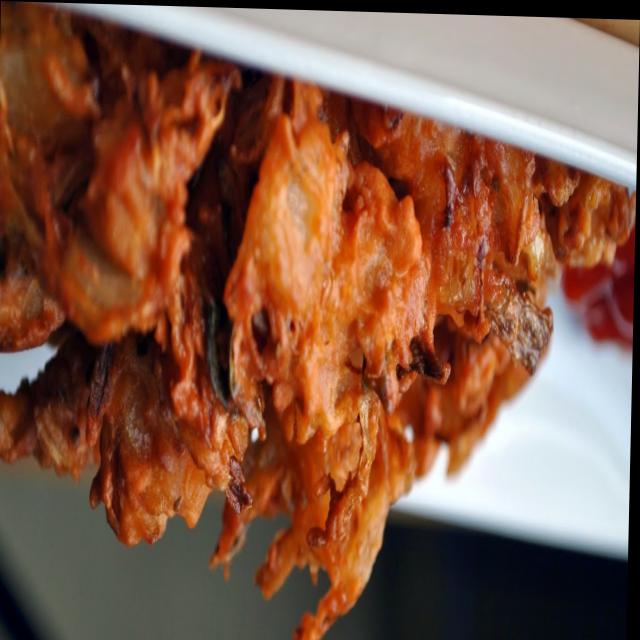
Dish: pakode